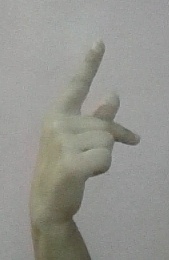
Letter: dha